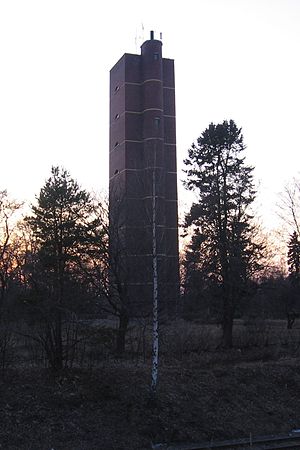
Pori Vandtårn
Pori Vandtårn
Pori Vandtårn er et vandtårn i den finske by Pori i landskabet Satakunda. Den ligger ved Pori Gamle Kirkegård og repræsenterer funktionalistisk stil. Vandtårnet er tegnet af den finske arkitekt Bertel Strömmer. Tårnet stod færdigt i 1935 og det er 50 meter højt.